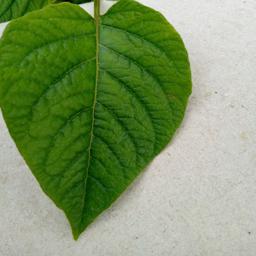
Etiqueta: Sana